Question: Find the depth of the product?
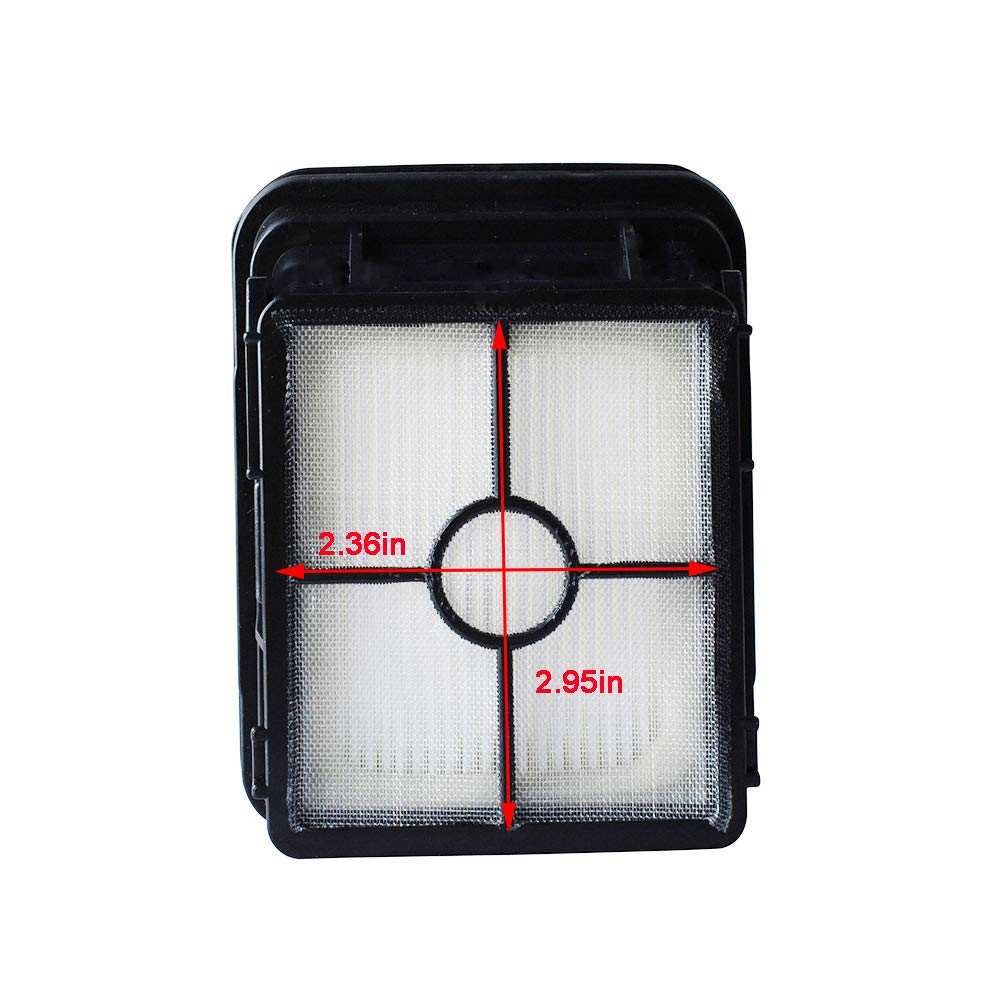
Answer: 2.95 inch